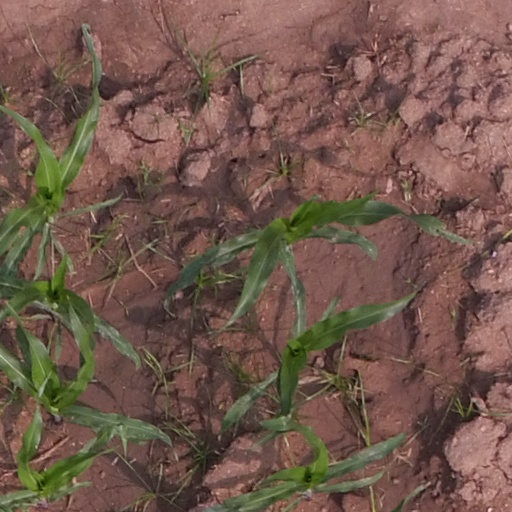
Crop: maize; corn